Esino Lario

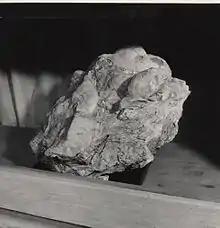
Fossils preserved in the Museum of Grigne

The last glaciation of the quaternary period, the Würm, began 70,000 years ago covering the Como area, and it profoundly changed the land's appearance – shaping the sides of the mountains, creating fertile moraine terraces, leaving many signs of its passage with boulders. The landscape of Esino Lario testifies to the Alpine orogeny with the presence of fossils, boulders, and caves.